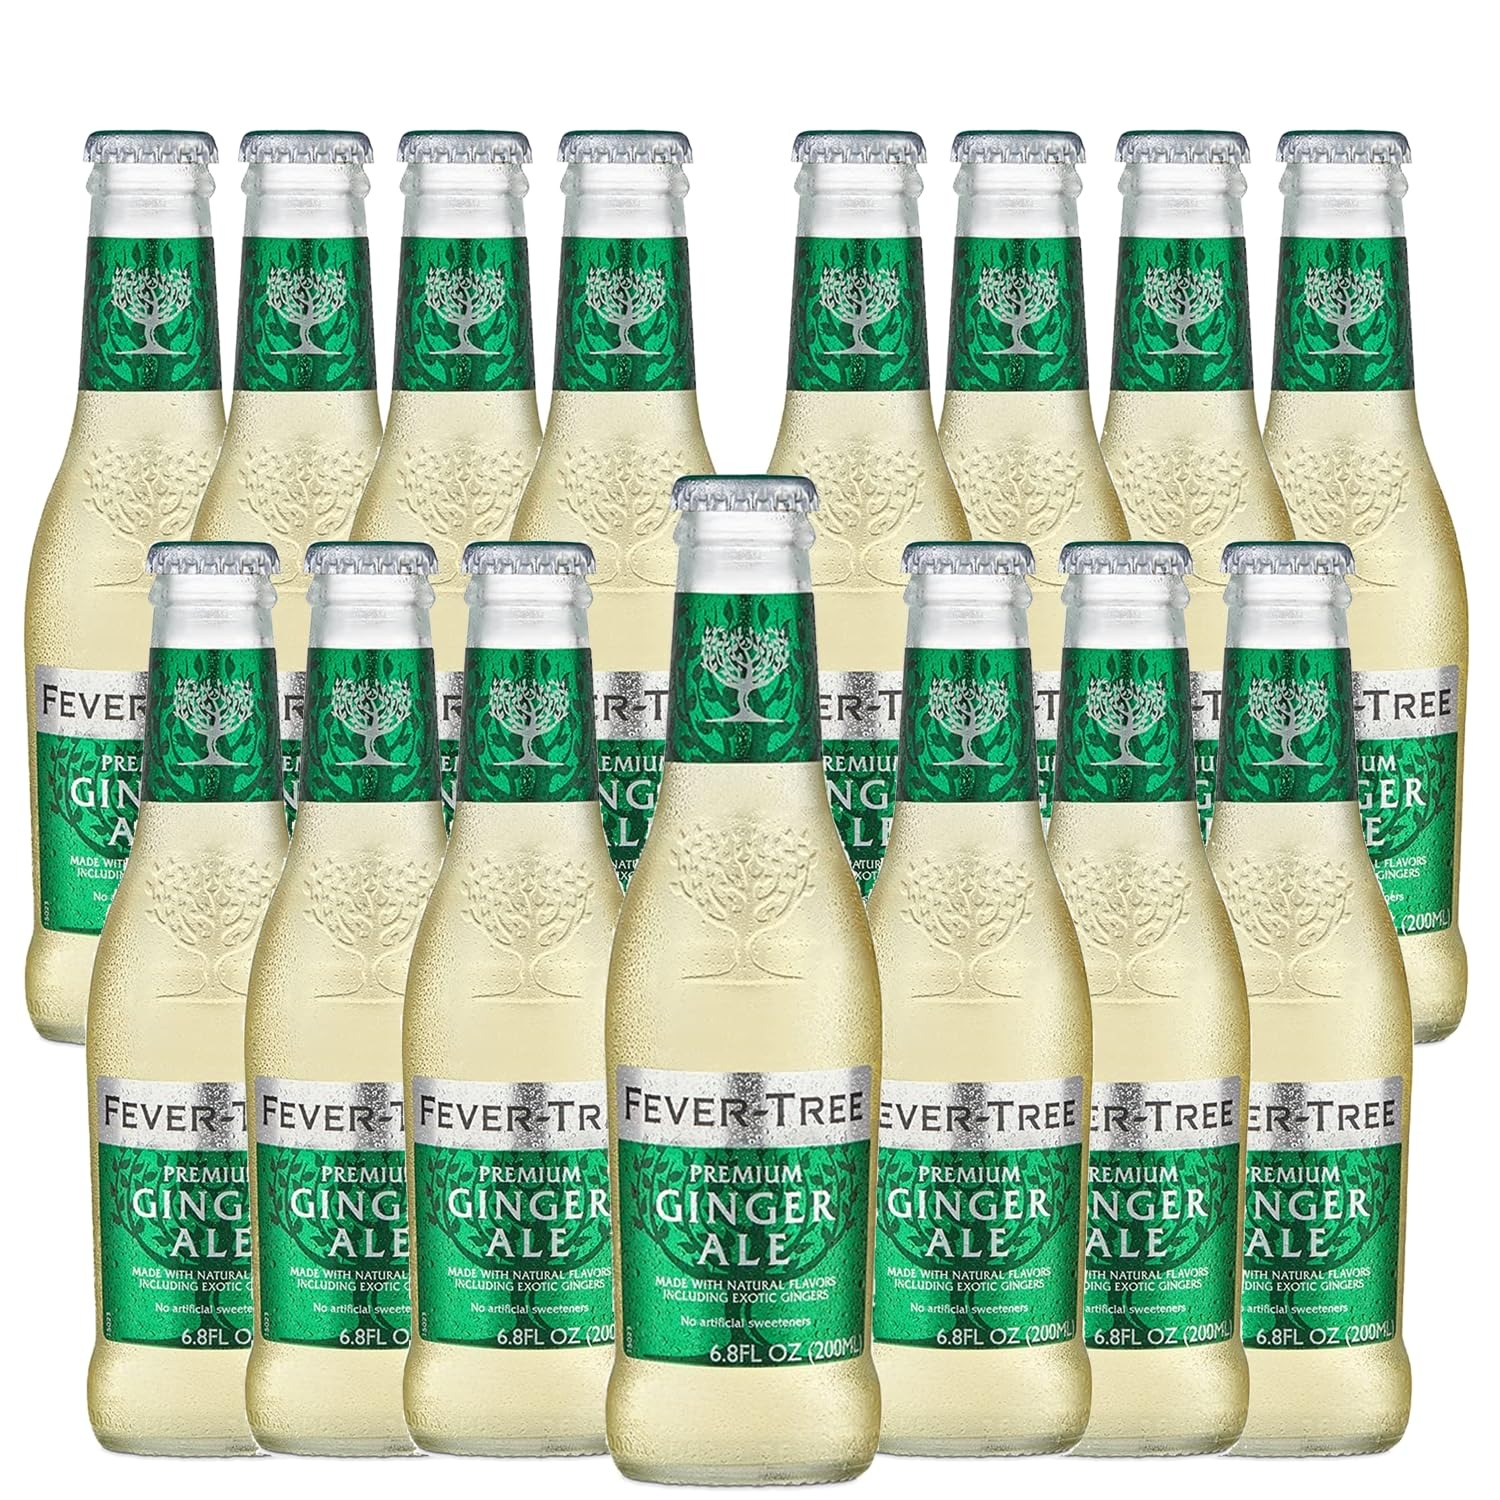
Item Name: Fever Tree Premium Ginger Ale - Premium Quality Mixer and Soda - Refreshing Beverage for Cocktails & Mocktails 200ml Bottle
Bullet Point 1: Distinctive Ginger Fusion: Crafted with essential oils from Fever Tree's signature blend of three gingers sourced from the Ivory Coast, Nigeria, and Cochin, India, this Ginger Ale boasts a unique and distinctive ginger flavor profile.
Bullet Point 2: Balanced Complexity: The ginger flavor is complemented by supportive citrus notes, adding a layer of complexity that leads to an overwhelmingly clean finish. This balance makes Fever Tree Ginger Ale an ideal mixer, especially for dark spirits.
Bullet Point 3: Authentic Taste and Aroma: With an authentic and refreshing taste, Fever Tree's clas-sic Ginger Ale captures the true essence of ginger. The aroma enhances the overall drinking experience, creating a delightful sensory journey.
Bullet Point 4: Versatile Mixer: Perfectly balanced to elevate the flavor notes of the finest whiskies, bourbons, and rums, Fever Tree Ginger Ale stands out as a versatile mixer. However, its deliciousness is not limited to pairings and makes for an equally enjoyable soft drink on its own.
Bullet Point 5: Quality Assurance: Non-GMO certified and crafted with naturally sourced ingredients, Fever Tree Ginger Ale upholds the brand's commitment to quality. It contains no artifi-cial sweeteners or colors, ensuring a pure and authentic beverage.
Bullet Point 6: Includes (15)200ml Bottles of Premium Ginger Ale, Phone and tablet holder and tasting notes/recipes.
Value: 6.7
Unit: Fl Oz

Price: 37.98